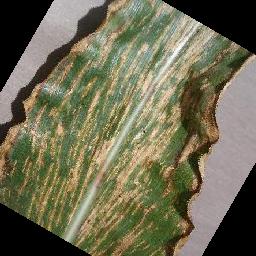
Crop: corn
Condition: (maize)_cercospora_spot_gray_spot